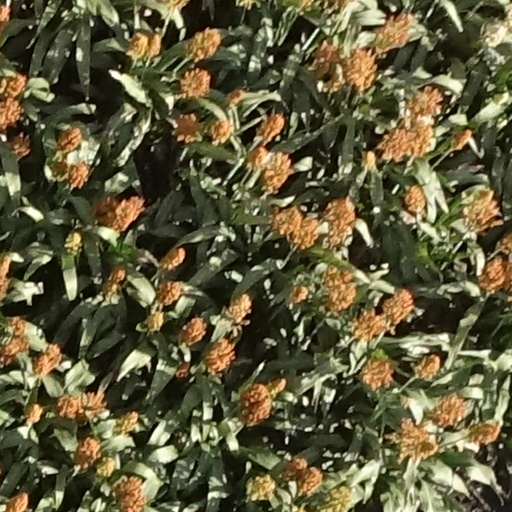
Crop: sorghum